Fort Romualdo Pacheco

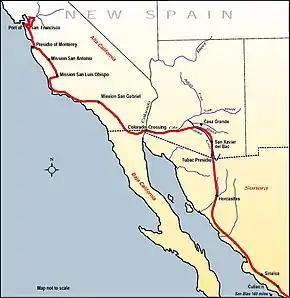
Map of the route, Juan Bautista de Anza travelled in 1775-76 from Mexico to today's San Francisco via the Gila River corridor and the Yuma Crossing of the Colorado River.

Fort Romualdo Pacheco also called Fuerte de Laguna Chapala was a Mexican (Mexico consumed his independence in 1821 from Spain) fort built in 1825 and was abandoned a year later in 1826. The fort was 100 feet square with thick stone and adobe walls. The fort was built by Lieutenant Alfrez Jose Antonio Romualdo Pacheco Sr. in response to attacks on travelers on the route made by Juan Bautista de Anza's expedition in 1774 from Sonora to Alta California. The fort was built after Fernando Rivera y Moncada, many of his soldiers, Francisco Garcés and his local missionaries, were killed at Mission San Pedro y San Pablo de Bicuñer in that is called the Yuma Revolt or Yuma Massacre on July 18, 1781. The attack was by the Apache Quechan Indians. The Yuma Massacre closed the overland transportation between northern Mexico and Alta California for 50 years. This halted the immigration of Mexicans to Alta California. Lieutenant Pacheco with soldiers and cavalry from the Presidio de San Diego built the fort in later 1825 and early 1826. The fort was built just north of the New River and south of the Bull Head Slough in what is now Imperial, California. The Fort was only used for a few months in 1826. Pacheco returned to San Diego and put Ignacio Delgado in charge of the Fort. On April 26, 1826, the San Sebastian Kumeyaay Indians attacked the fort. Pacheco had heard about rumors of the attack and arrived during the attack with reinforcements from San Diego. Pacheco and his 25 lancers fought off the attack. In the battle, three soldiers were killed and three injured. In the battle, 28 Indians were killed. But, now the fort was surrounded by many Kumeyaay and Quechan warriors. Vastly outnumbered the Fort was abandoned and all returned to San Diego. Archeologists did digs at the site in 1958 before Imperial Valley College Museum removed the remains.